Timberline Lodge

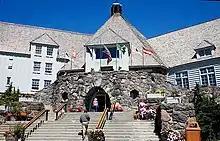
Timberline Lodge in the summer of 2006

Timberline Lodge was constructed between 1936 and 1938 as a Works Progress Administration project during The Great Depression. Eighty percent of the WPA's $695,730 total expenditure on building costs went toward labor. Skilled building trade workers received ninety cents an hour; unskilled laborers received fifty-five cents an hour. Some of the skilled stonemasons on the project were Italian immigrants brought in after working on The Historic Columbia River Highway and other roads in Oregon. About a hundred construction workers were on site at a given time, and lived at a nearby tent city. Jobs were rotated to provide work.